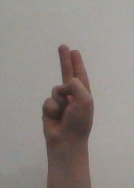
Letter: taa